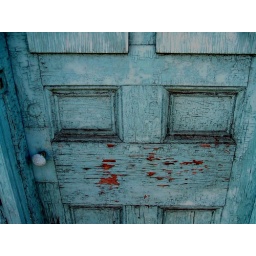
Pretty blue door on Muriel Street. I just loved the cracks in the paint.